Oliver Hazard Perry-class frigate

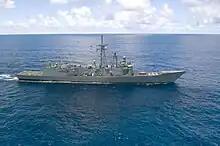
after the removal of her foredeck Mk 13 missile launcher.

The removal of the Mk 13 launchers also stripped the frigates of their Harpoon anti-ship missiles. However, their Seahawk helicopters could still carry the much shorter-range Penguin and Hellfire anti-ship missiles. The last nine ships of the class had new remotely operated 25 mm Mk 38 Mod 2 Machine Gun Systems (MGSs) installed on platforms over the old Mk 13 launcher magazine.